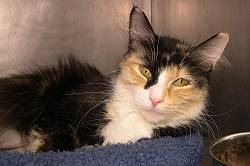
Label: cats